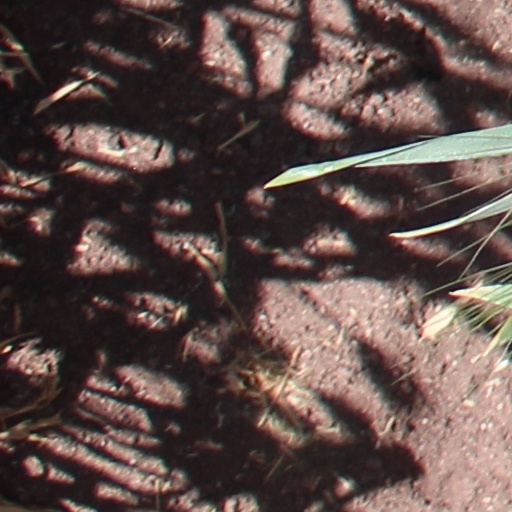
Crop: wheat